Battle of Dogger Bank (1781)

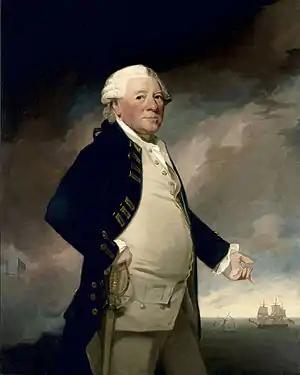
Admiral Sir Hyde Parker by George Romney. Bottom right shows the sunken 'Holland', 64 guns, with HMS 'Latona', '38 guns, standing by the wreck

The Dutch were politically in turmoil, and were consequently unable to mount any sort of effective actions against the British. The result of this inaction was the collapse of their economically important trade. It was finally decided that a merchant fleet had to be launched. On 1 August 1781, Admiral Johan Zoutman led a fleet of some 70 merchantmen from the Texel, protected by seven ships of the line as well as a number of frigates and smaller armed vessels. Admiral Sir Hyde Parker was accompanying a convoy of ships from the Baltic when he spotted the sails of the Dutch fleet at 04:00 on the morning of 5 August. He immediately despatched his convoy toward the English coast, and ordered his line to give chase rather than prepare for battle. Zoutman, whose ships had been interspersed with the merchantmen, signalled his line to form in between Parker and the convoy. The ships of Parker's fleet were not in the best of condition, since great demands were placed on the Royal Navy by the war, and all manner of ships were pressed into service, or did not receive necessary maintenance. Some ships were in such poor condition that the number of guns available to fire was reduced from its normal complement. The ships had had no time to practise the normal fleet manoeuvres. In spite of this, "Berwick" and Parker's flagship "Fortitude", both 74 guns, were both relatively new and in good shape. The Dutch crews were inexperienced as they had not seen any significant action due to the British blockade.